Musti (character)

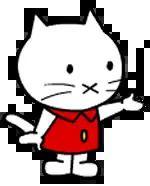
Musti by Ray Goossens

Musti is a cartoon character, created by Flemish Belgian graphic artist Ray Goossens.